Todd Rokita

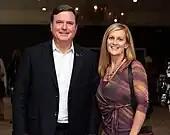
Rokita with his wife Kathy.

Rokita is a member of the Director's Circle of the Indiana Council for Economic Education, the state bar association, the Knights of Columbus, and the National Rifle Association. He has also served as Chair of NASS's New Millennium Young Voters Summit of 2004, chair of the standing Voter Participation Committee and vice chair of the Securities Regulation Committee. He is a member of the Indiana chapter of the International Flying Farmers, and member of the Saint Vincent Hospital Foundation Board of Directors.